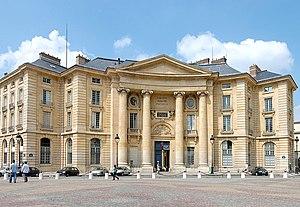
Bâtiment principal des universités Panthéon-Sorbonne et Panthéon-Assas, ancienne Faculté de droit et des sciences économiques de l'Université de Paris. Place du Panthéon, Paris. Español: Edificio principal de las universidades Panteón Sorbona y Panteón Assas, antigua Facultad de Derecho y Ciencias Económicas de la Universidad de París. Plaza del Panteón (París).
Les panneaux « Histoire de Paris » sont des panneaux d'information installés dans les rues de Paris devant certains des monuments parisiens.
L'Institut des hautes études internationales est un institut universitaire et un centre de recherche en droit international et relations internationales rattaché à l'université Panthéon-Assas et au PRES Sorbonne Universités. Ses locaux sont implantés dans les bâtiments du 12, place du Panthéon, dans le 5ᵉ arrondissement de Paris.
Cet article recense les monuments historiques du 5ᵉ arrondissement de Paris, en France.
L'université de Paris fut recréée en 1896 comme regroupement de la faculté des sciences, de la faculté des lettres, de la faculté de droit, de la faculté de médecine, de la faculté de théologie protestante et de l’École supérieure de pharmacie. Elle fut dissoute fin 1970 pour laisser place à treize universités indépendantes.